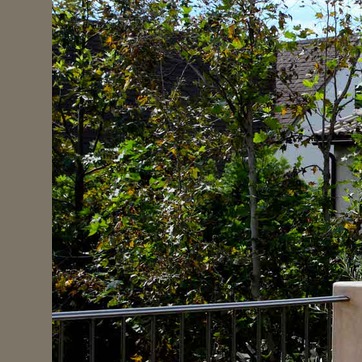
Material: foliage